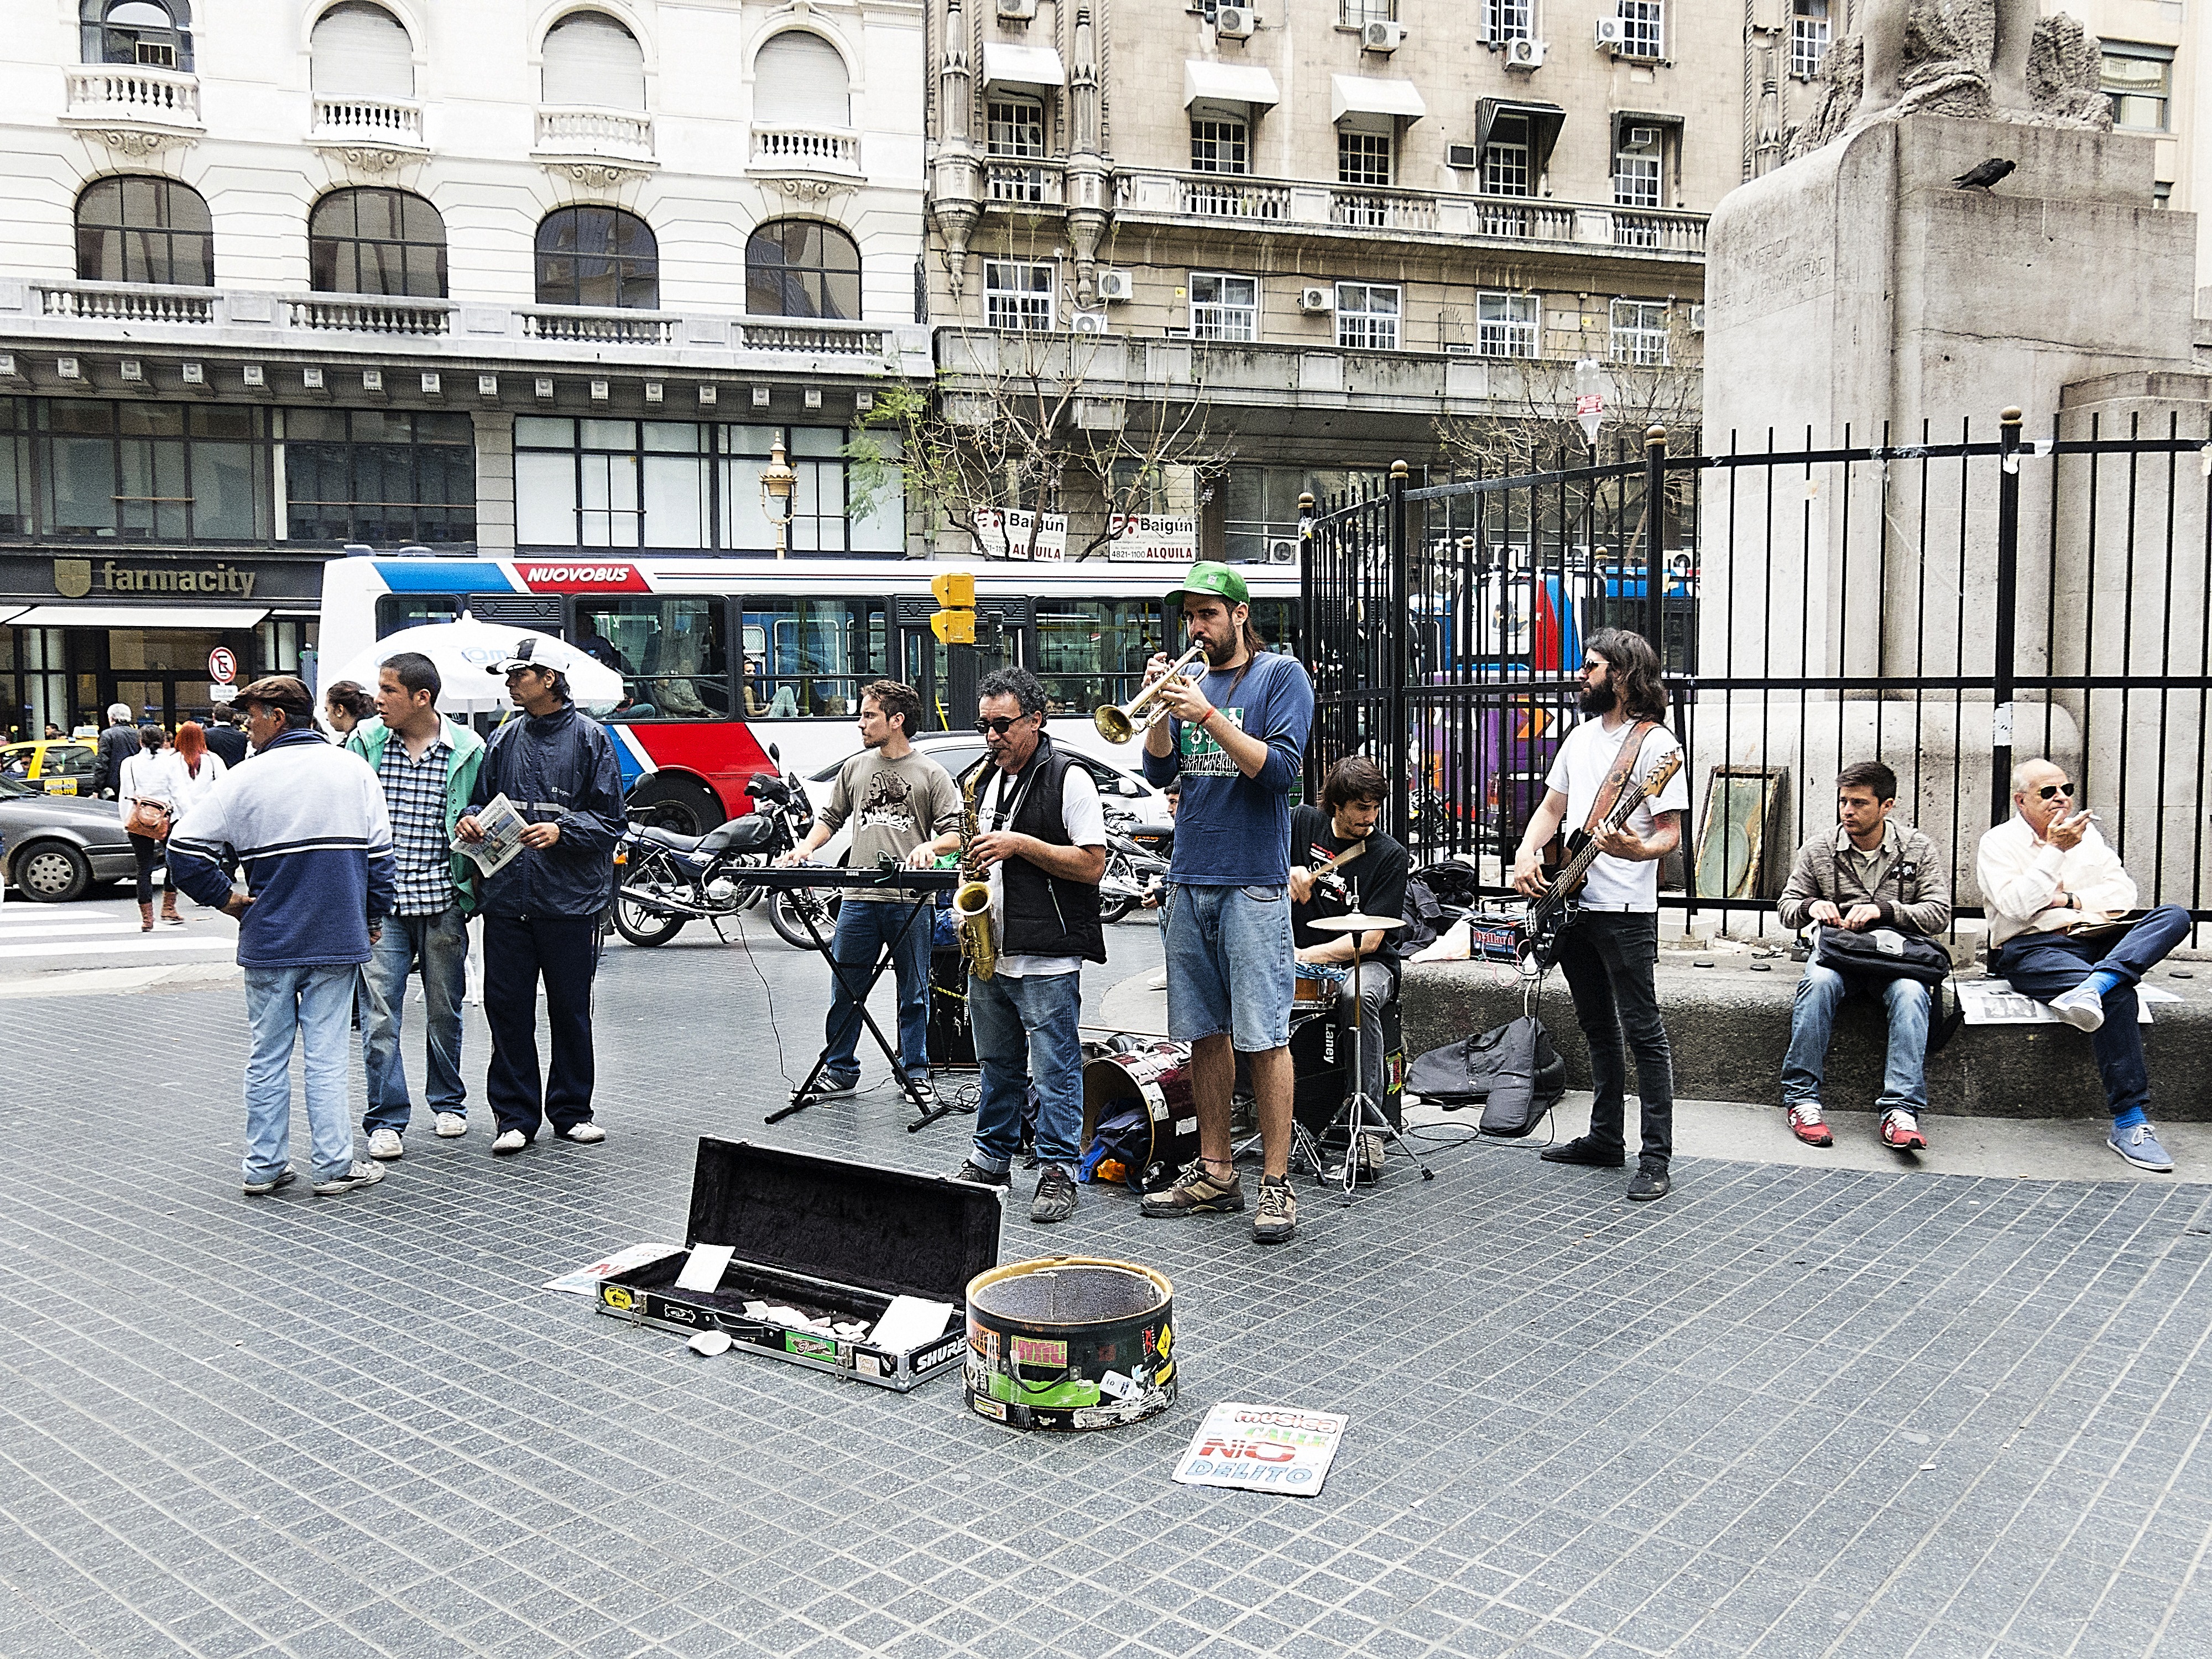
pedestrian, music, road, street, city, urban, crowd, plaza, infrastructure, argentina